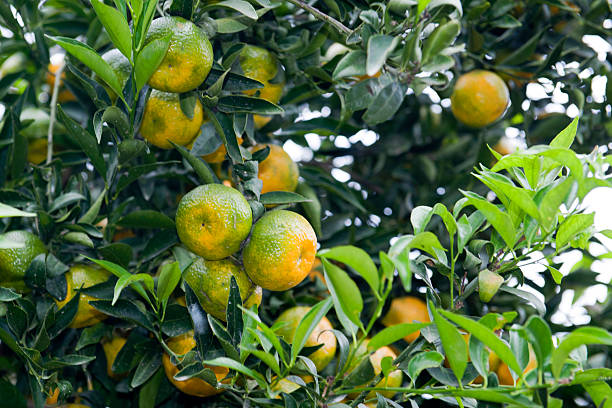
Plant: Citrus
Disease: citrus greening disease